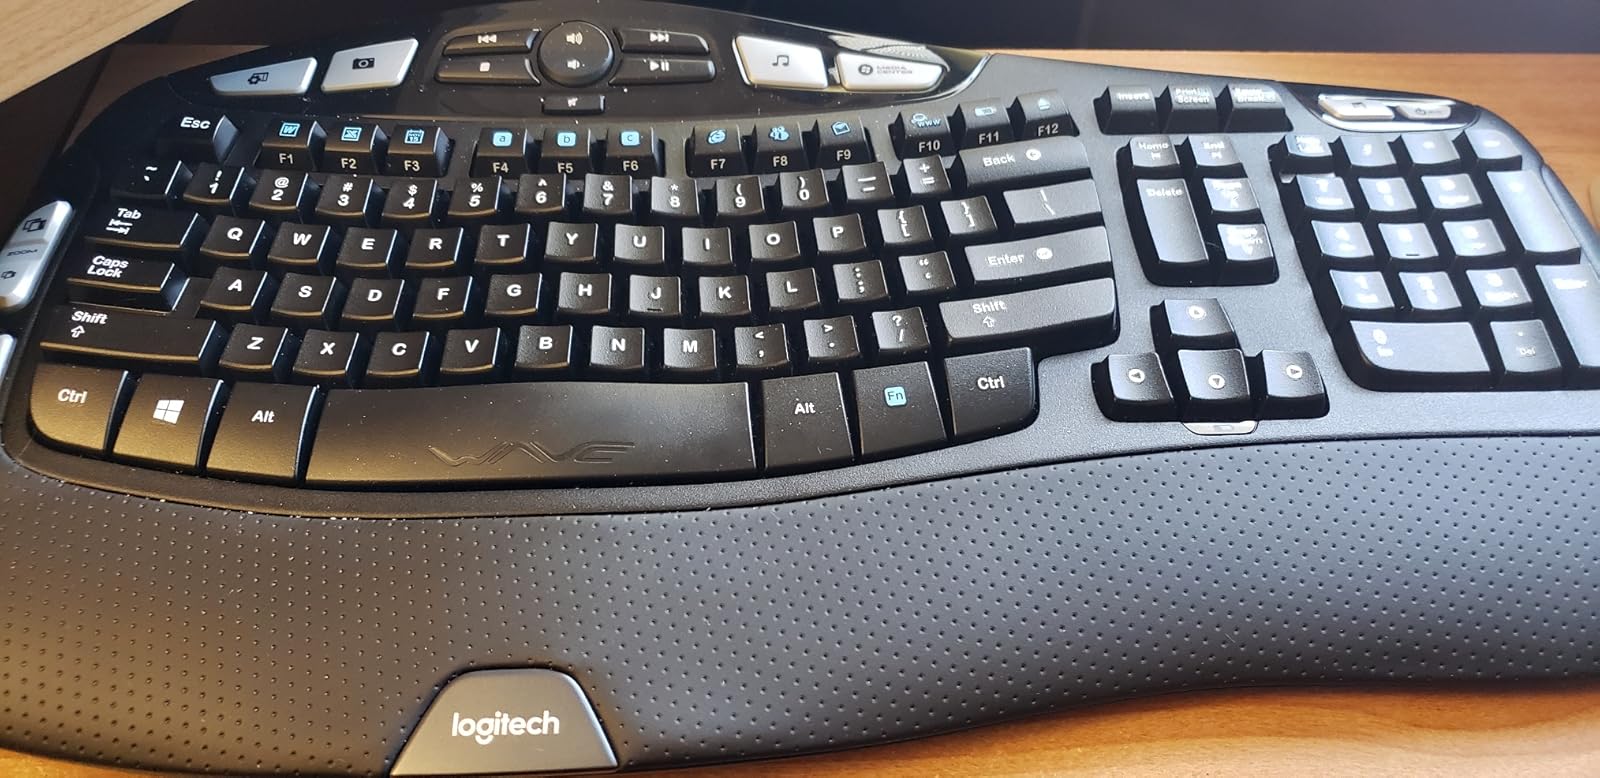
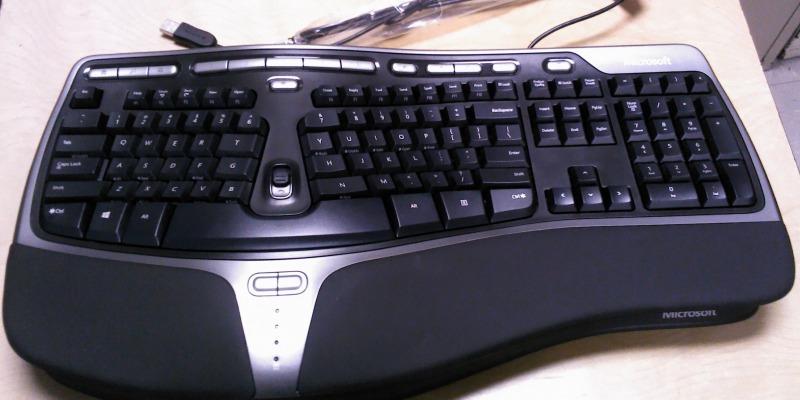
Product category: keyboard
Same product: no